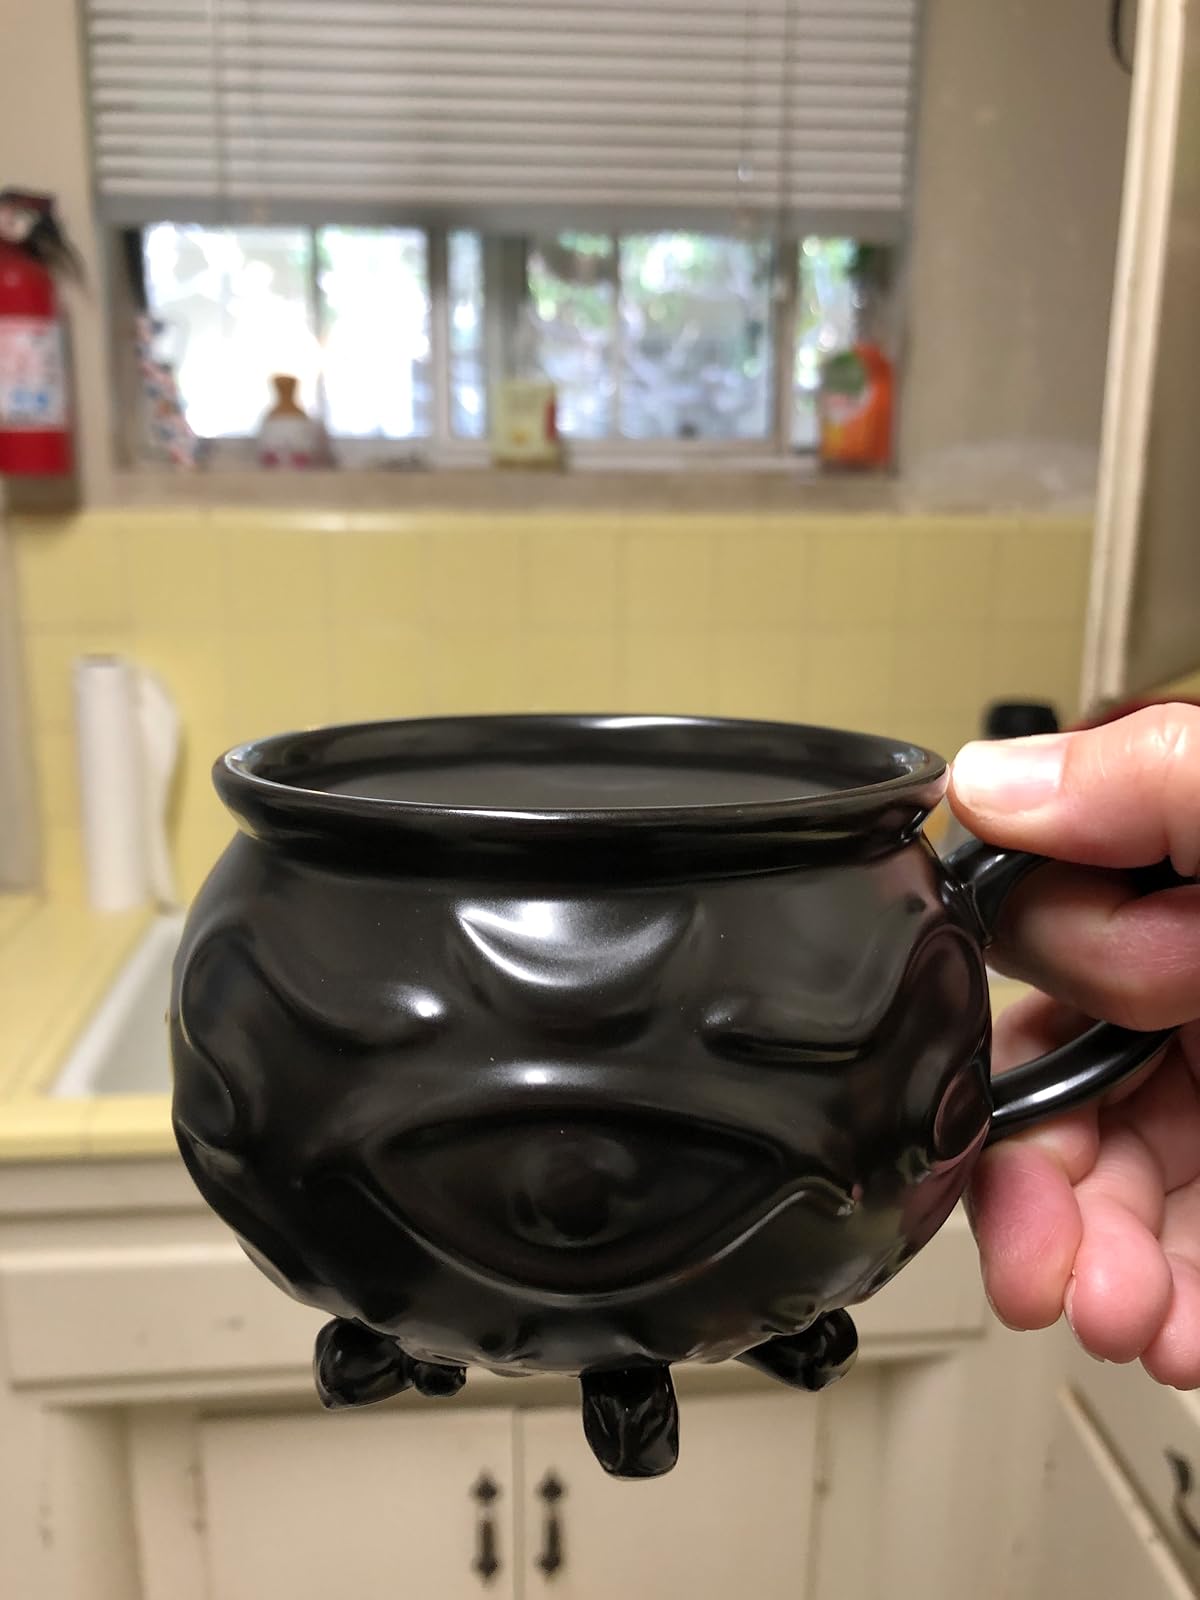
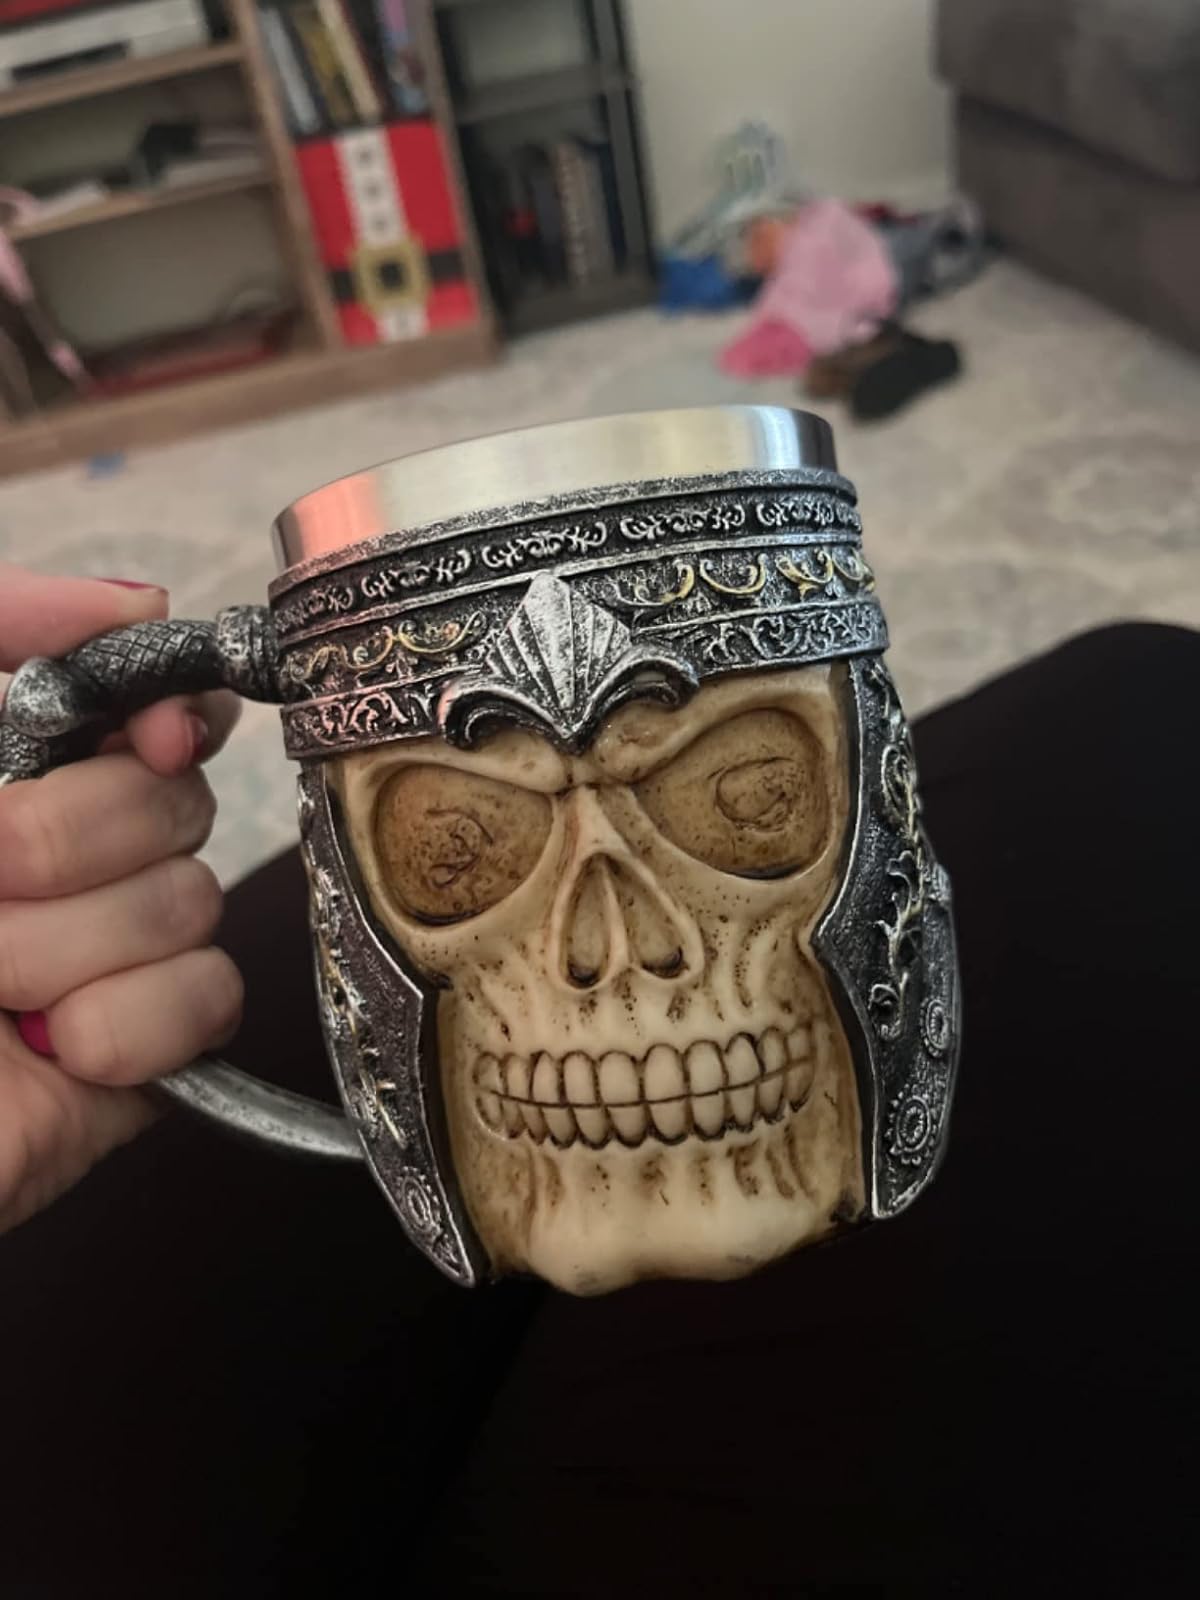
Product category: items_mug
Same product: no